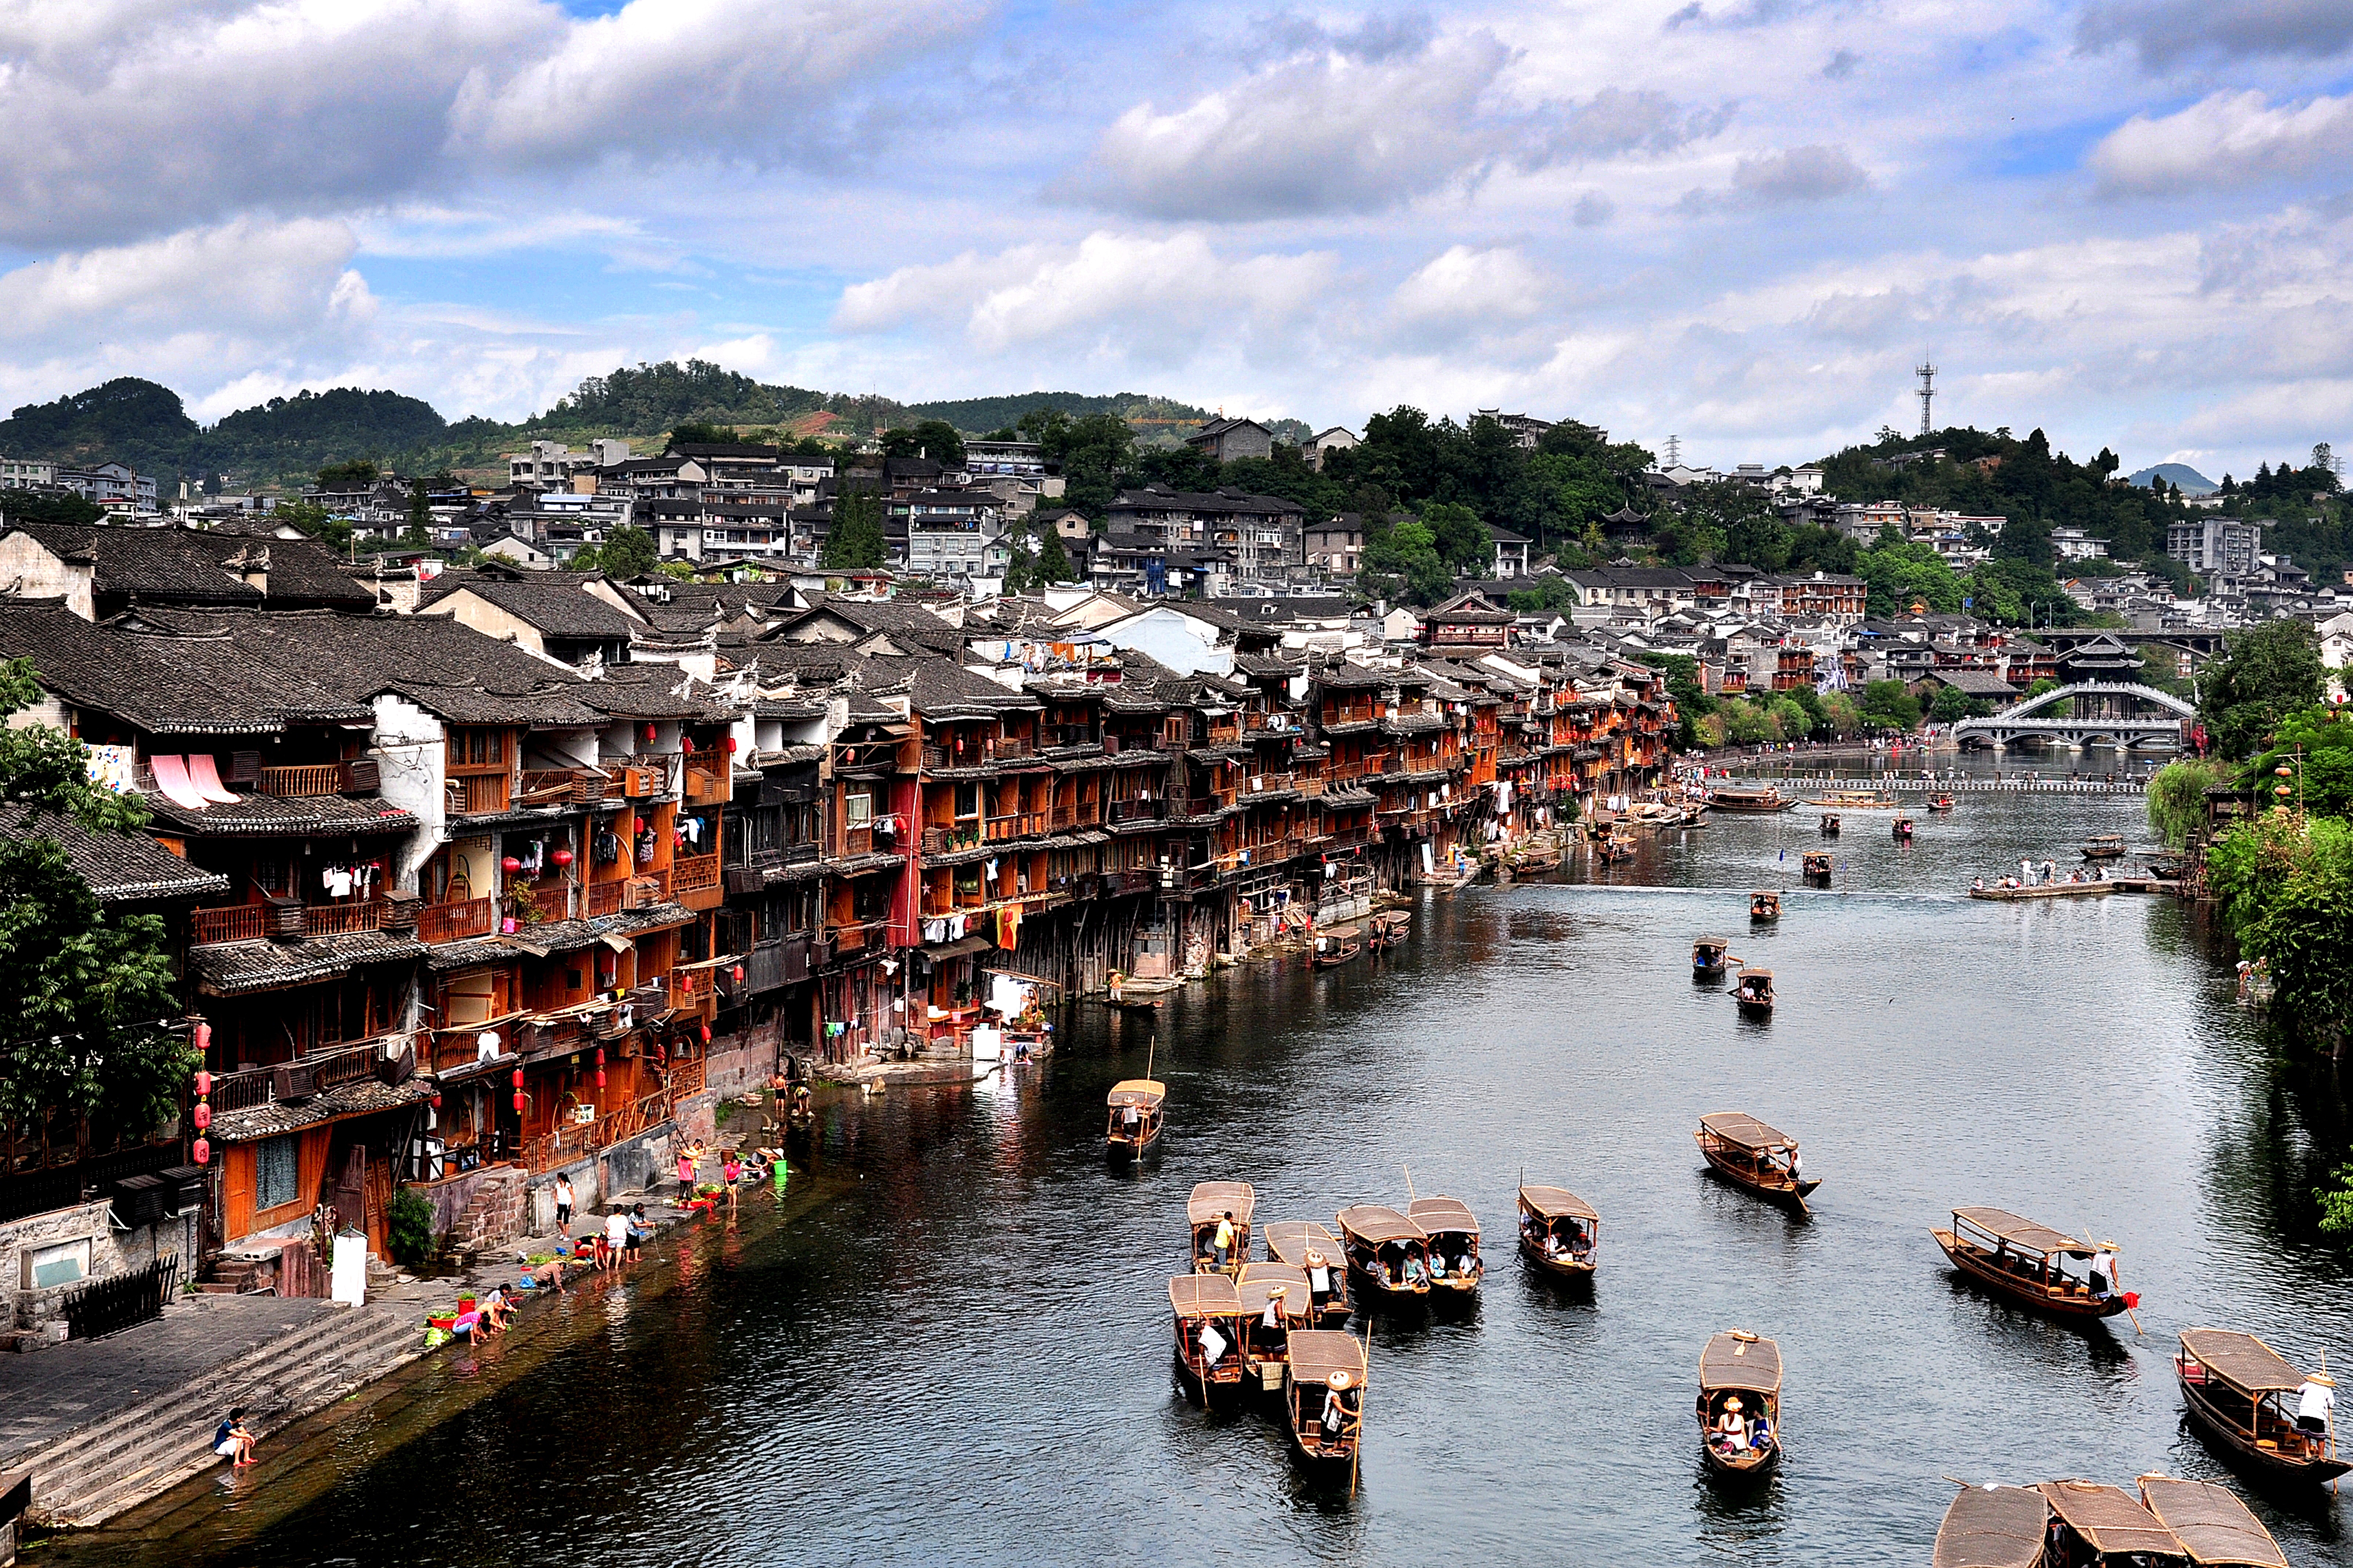
landscape, sea, coast, water, street, town, river, ship, cityscape, vacation, travel, village, vehicle, tourism, waterway, body of water, china wind, the old house, jiang, geographical feature, tuojiang